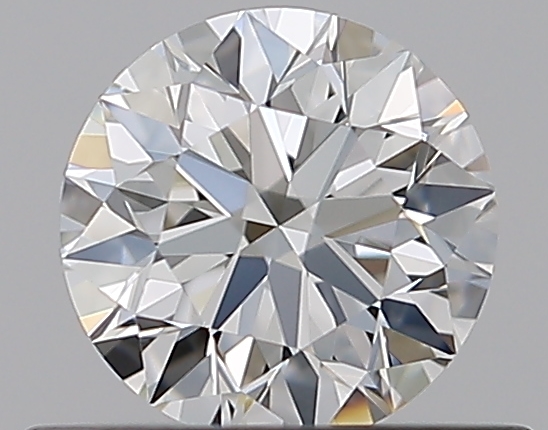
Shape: round
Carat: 0.5
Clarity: VVS1
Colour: H
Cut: EX
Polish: EX
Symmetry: EX
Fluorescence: N
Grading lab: GIA
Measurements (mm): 5.04 x 5.06 x 3.16